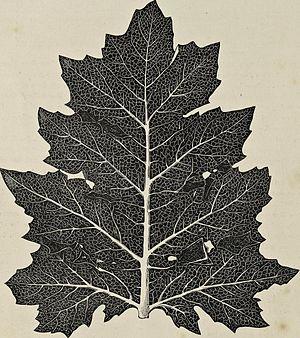
Acanthus, est un genre de plantes vivaces, type de la famille des Acanthacées comprenant une trentaine d'espèces originaires surtout d'Eurasie et d'Afrique.